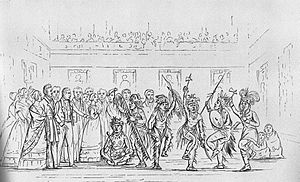
Ojibwa / Historie / Ojibwaerna i Canada
En gruppe ojibwadansere optræder for dronning Victoria i London 1843. Gravure af George Catlin 1848
Ojibwa er en algonkinsproget indianerstamme, som i dag udgør den tredjestørste enkeltgruppe af de tilbageværende nordamerikanske urbefolkninger nord for Mexiko. Ifølge US Census Bureau var Ojibwa år 2000 den femtestørste gruppe af USA's oprindelige befolkninger, med 149.669 individer. I Canada findes yderligere omkring 76.000 personer. Chippewa er en forvrænget engelsk navneform, som har vundet en vis hævd i litteraturen, især i USA.